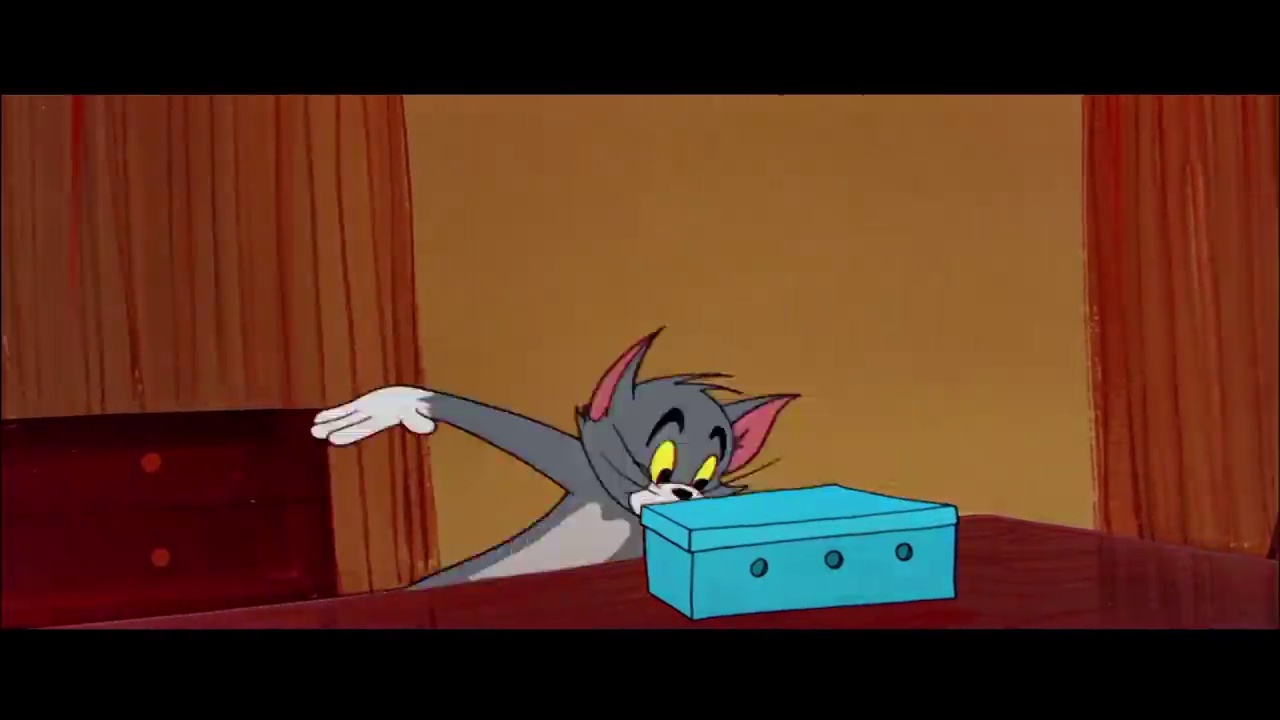
Portrait style: Cartoon Portrait